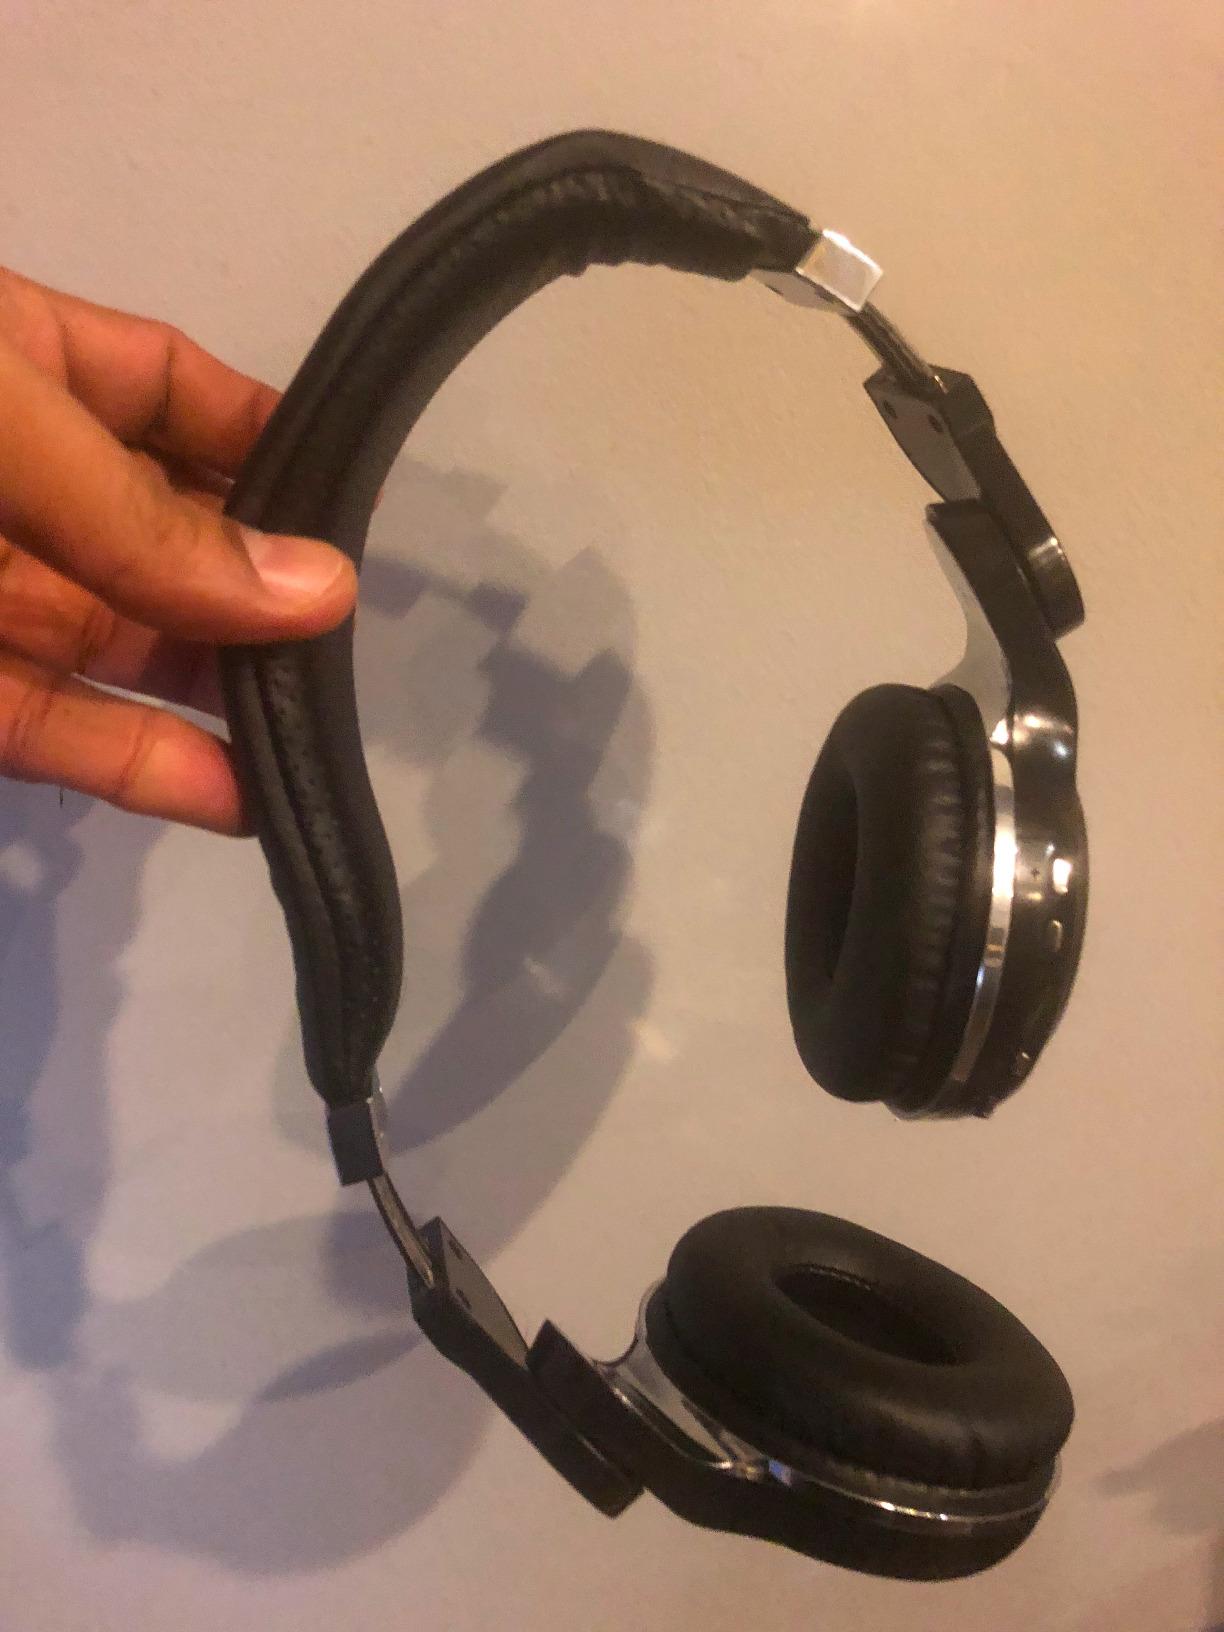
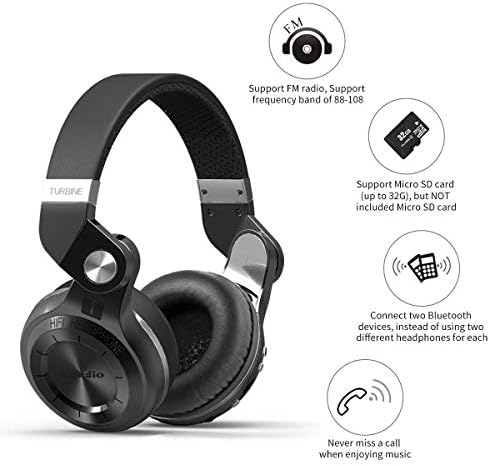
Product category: headphones
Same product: yes